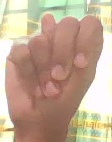
ASL sign: N